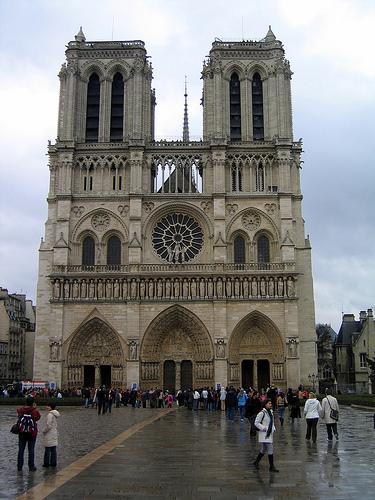
Weather: rain or strom